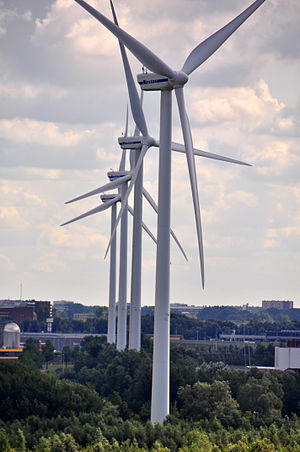
Vindkraftværk
Vestas vindmøller ved Amsterdam i Holland.
Vindkraftværk eller elektricitetsproducerende vindmøller er konstruktioner, der omdanner vindenergi til elektricitet. Populært kaldes vindkraftværker for vindmøller.